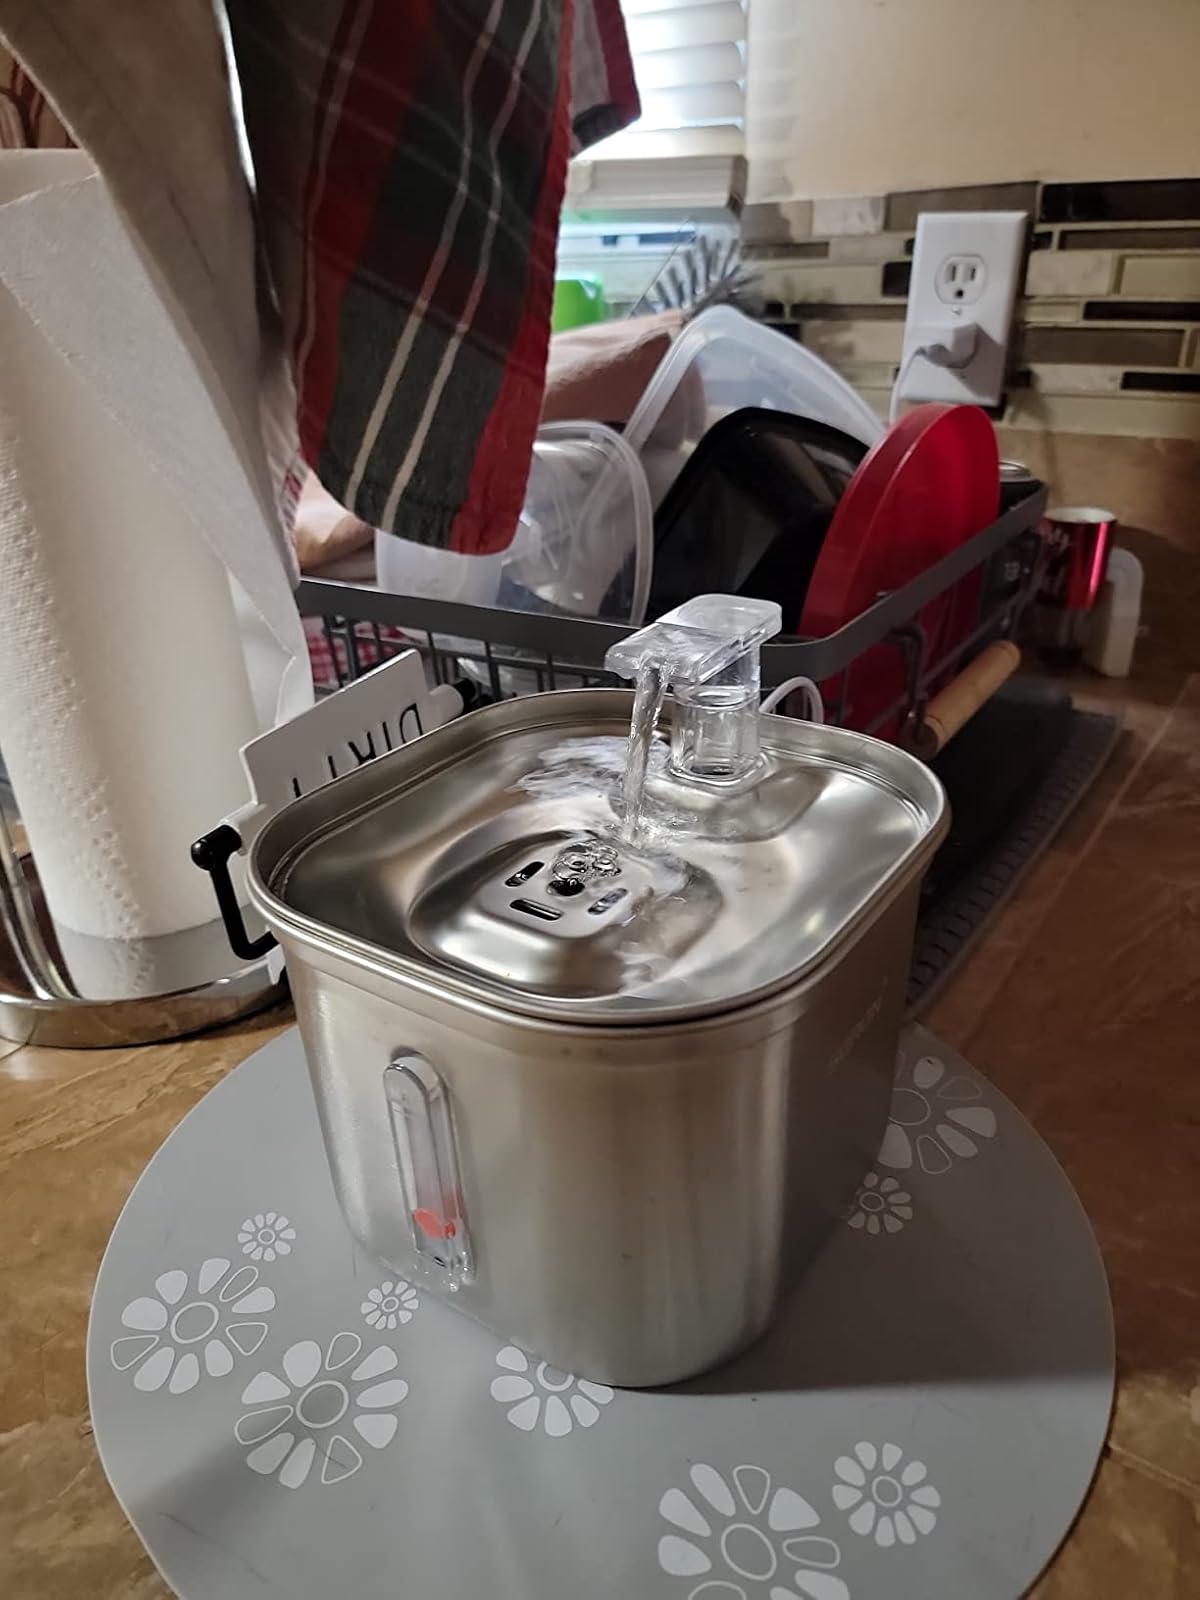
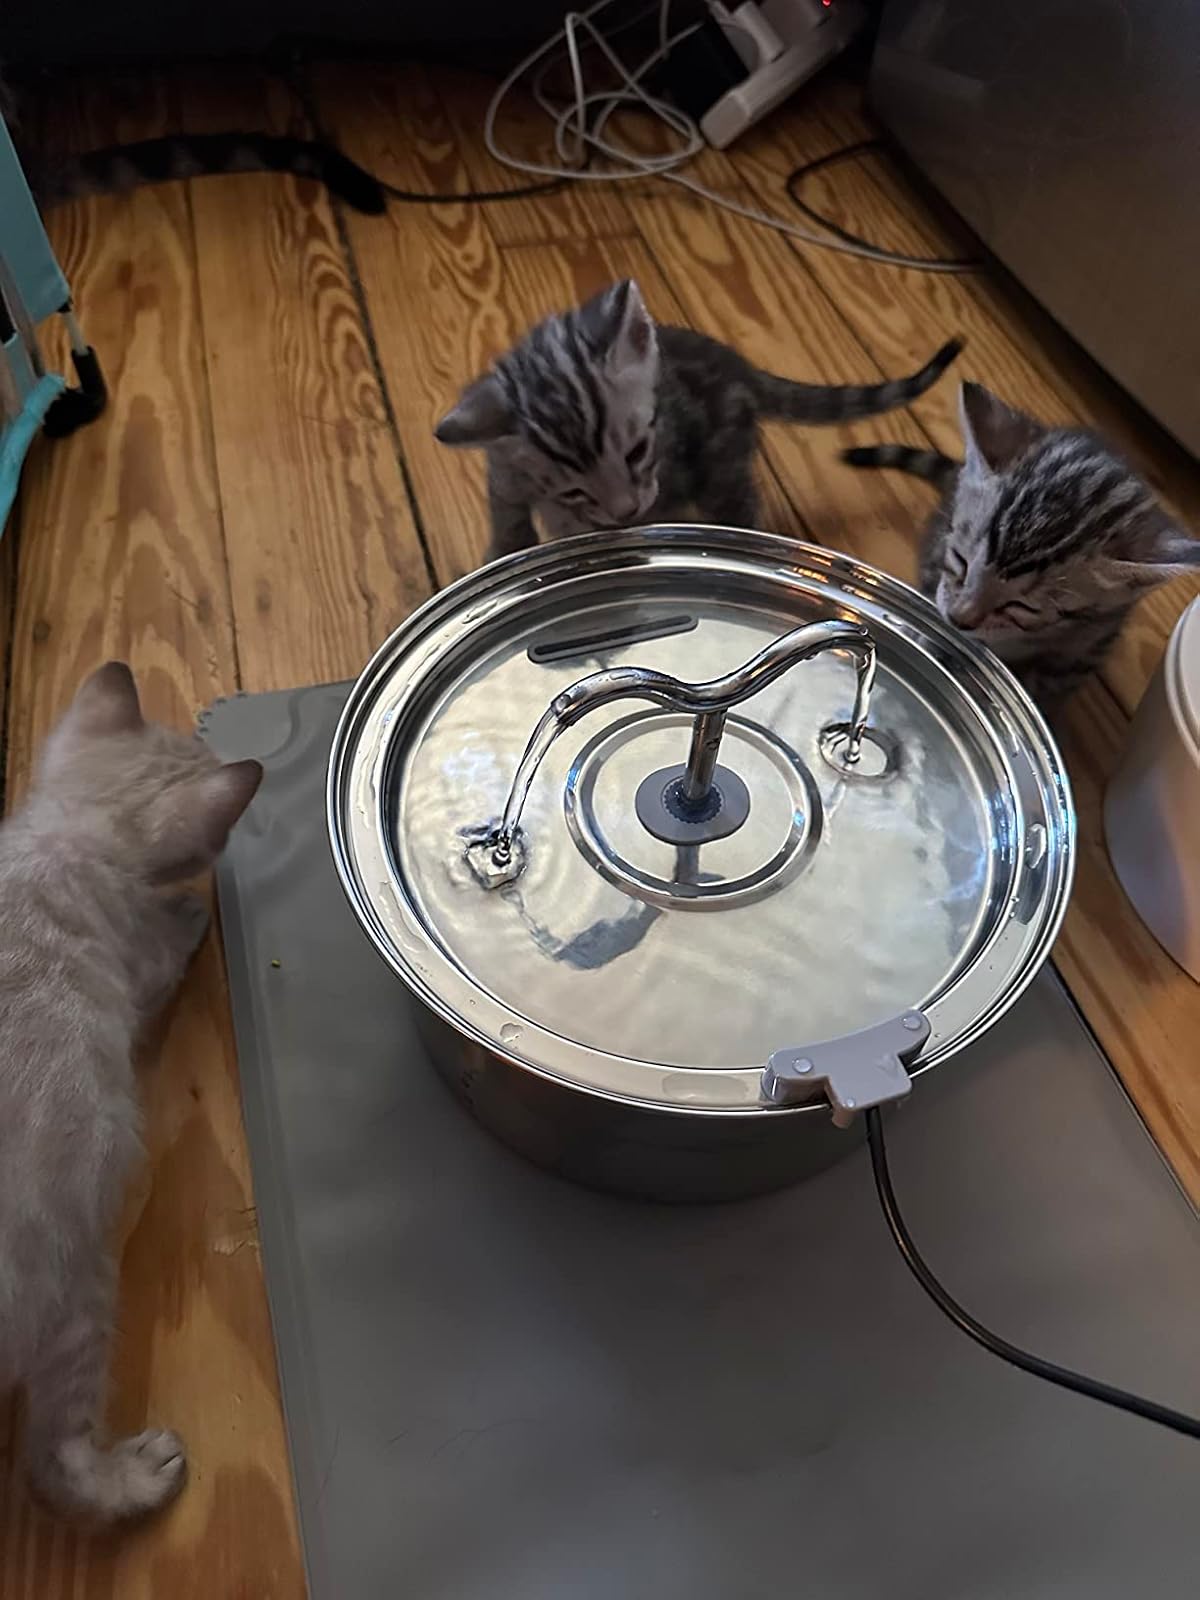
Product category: items_bowl
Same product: no